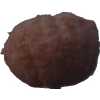
Label: orange_peeled